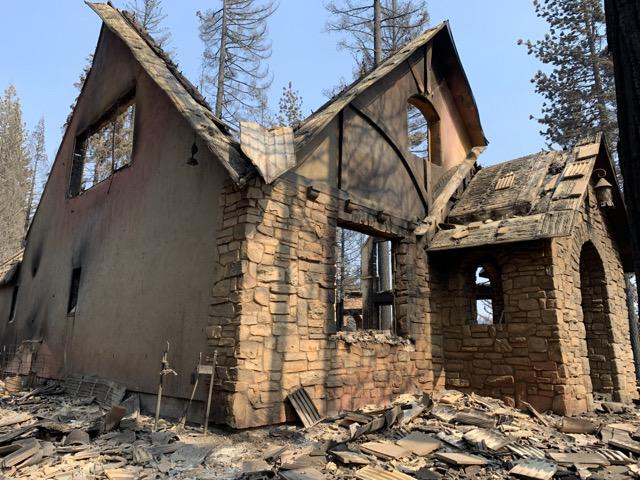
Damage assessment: destroyed